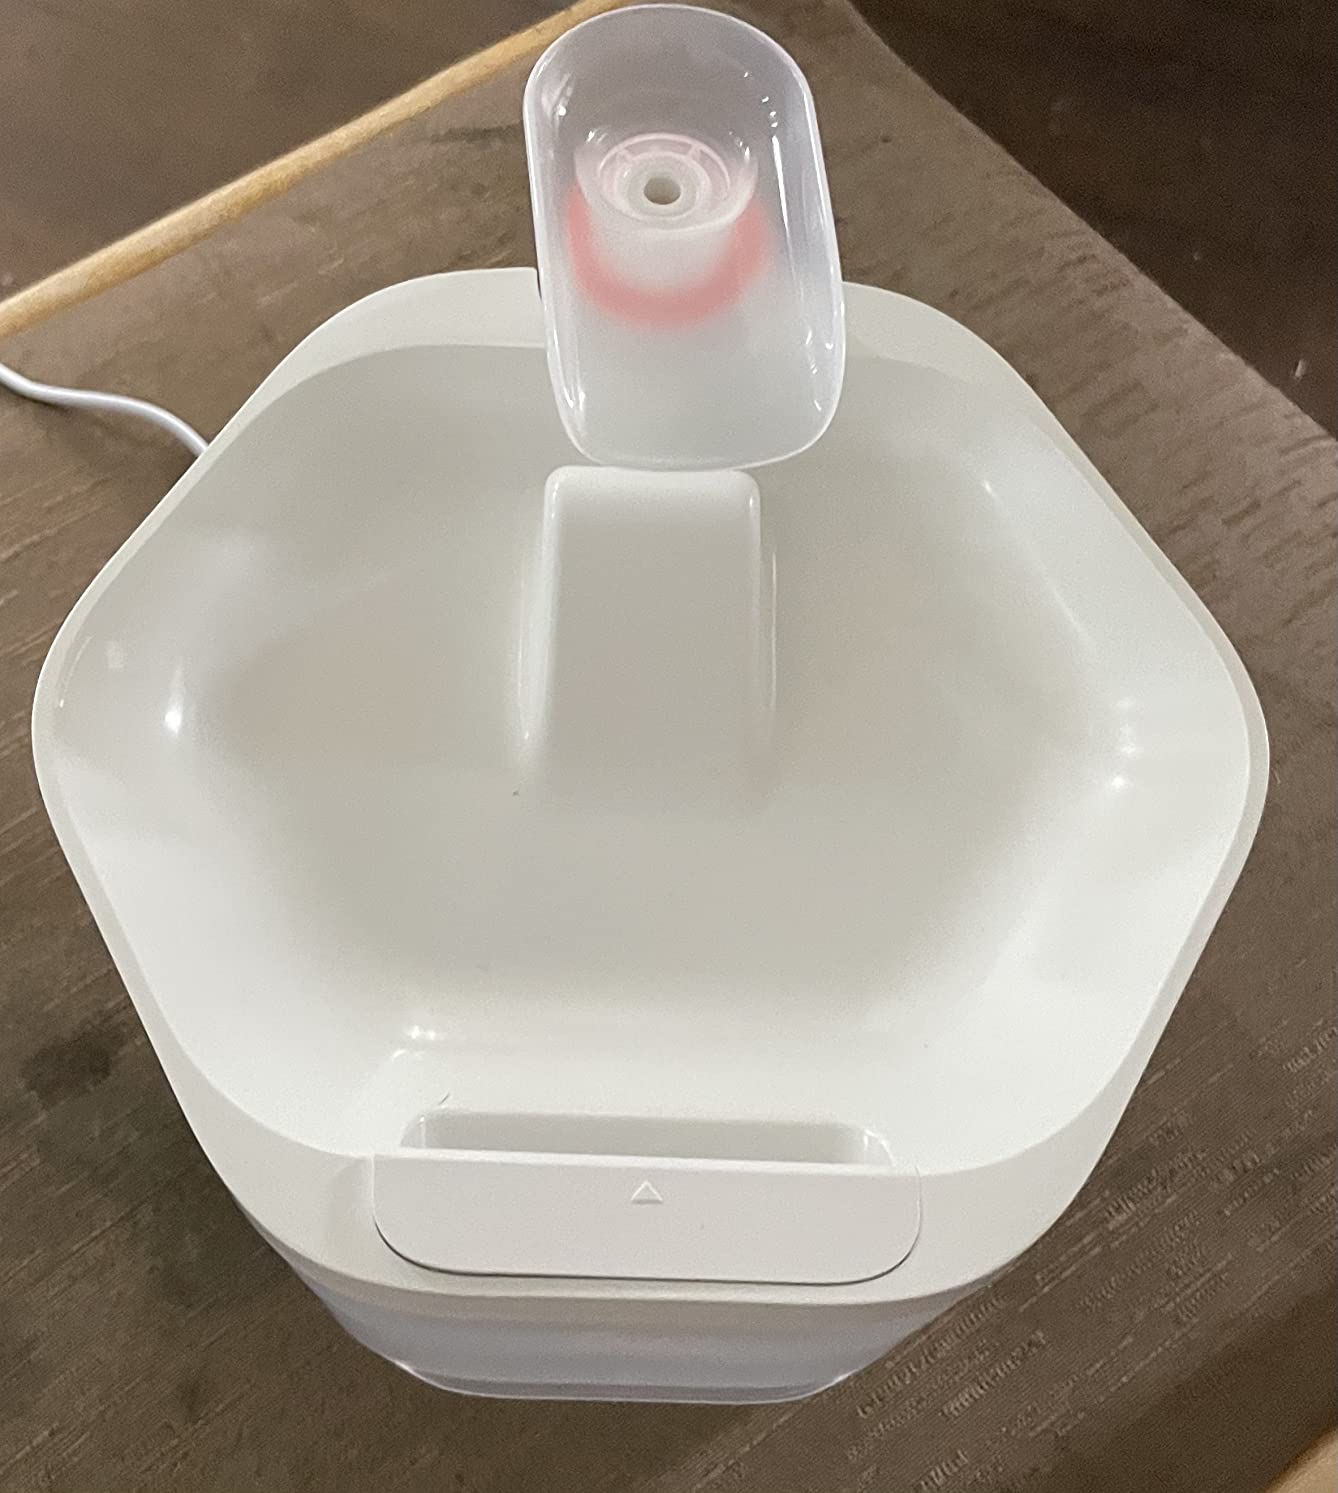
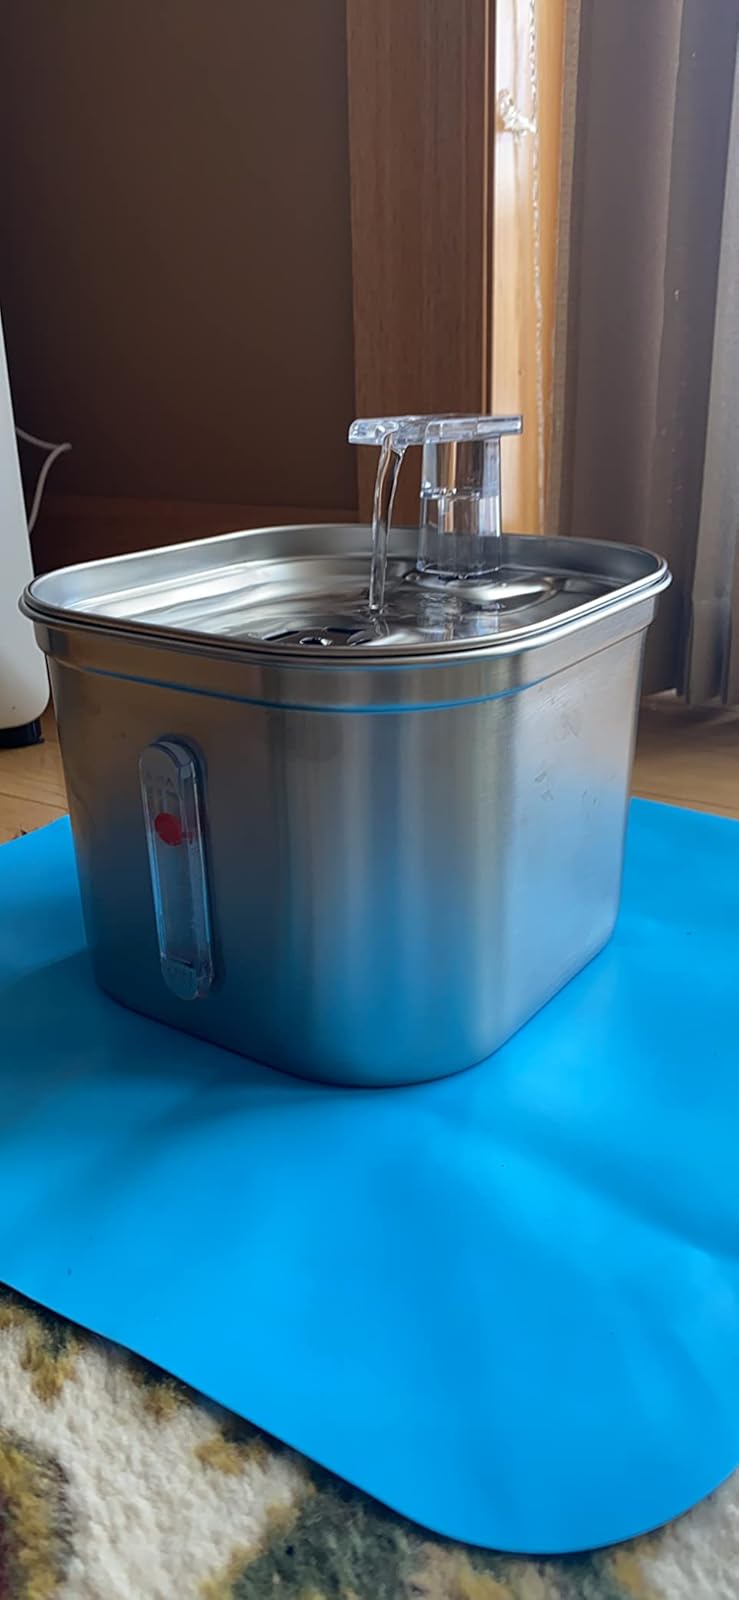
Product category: items_bowl
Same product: no